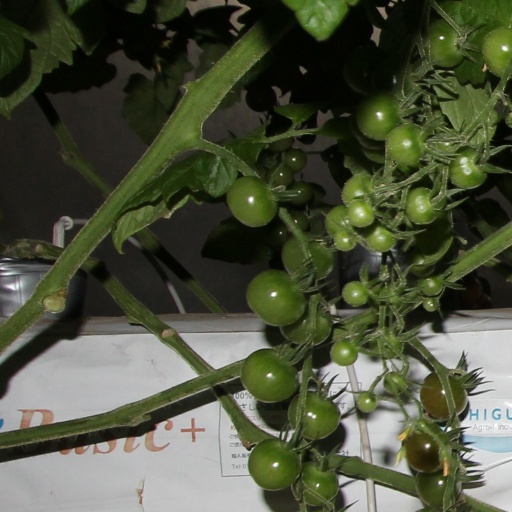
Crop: tomato